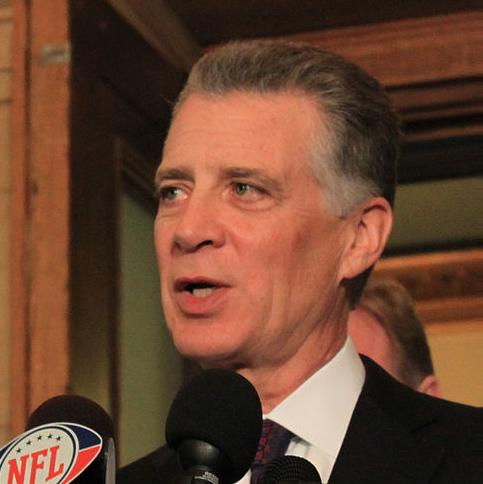
Age: 59